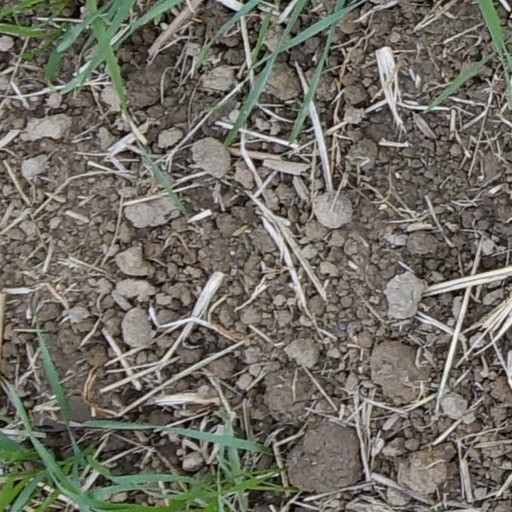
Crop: wheat